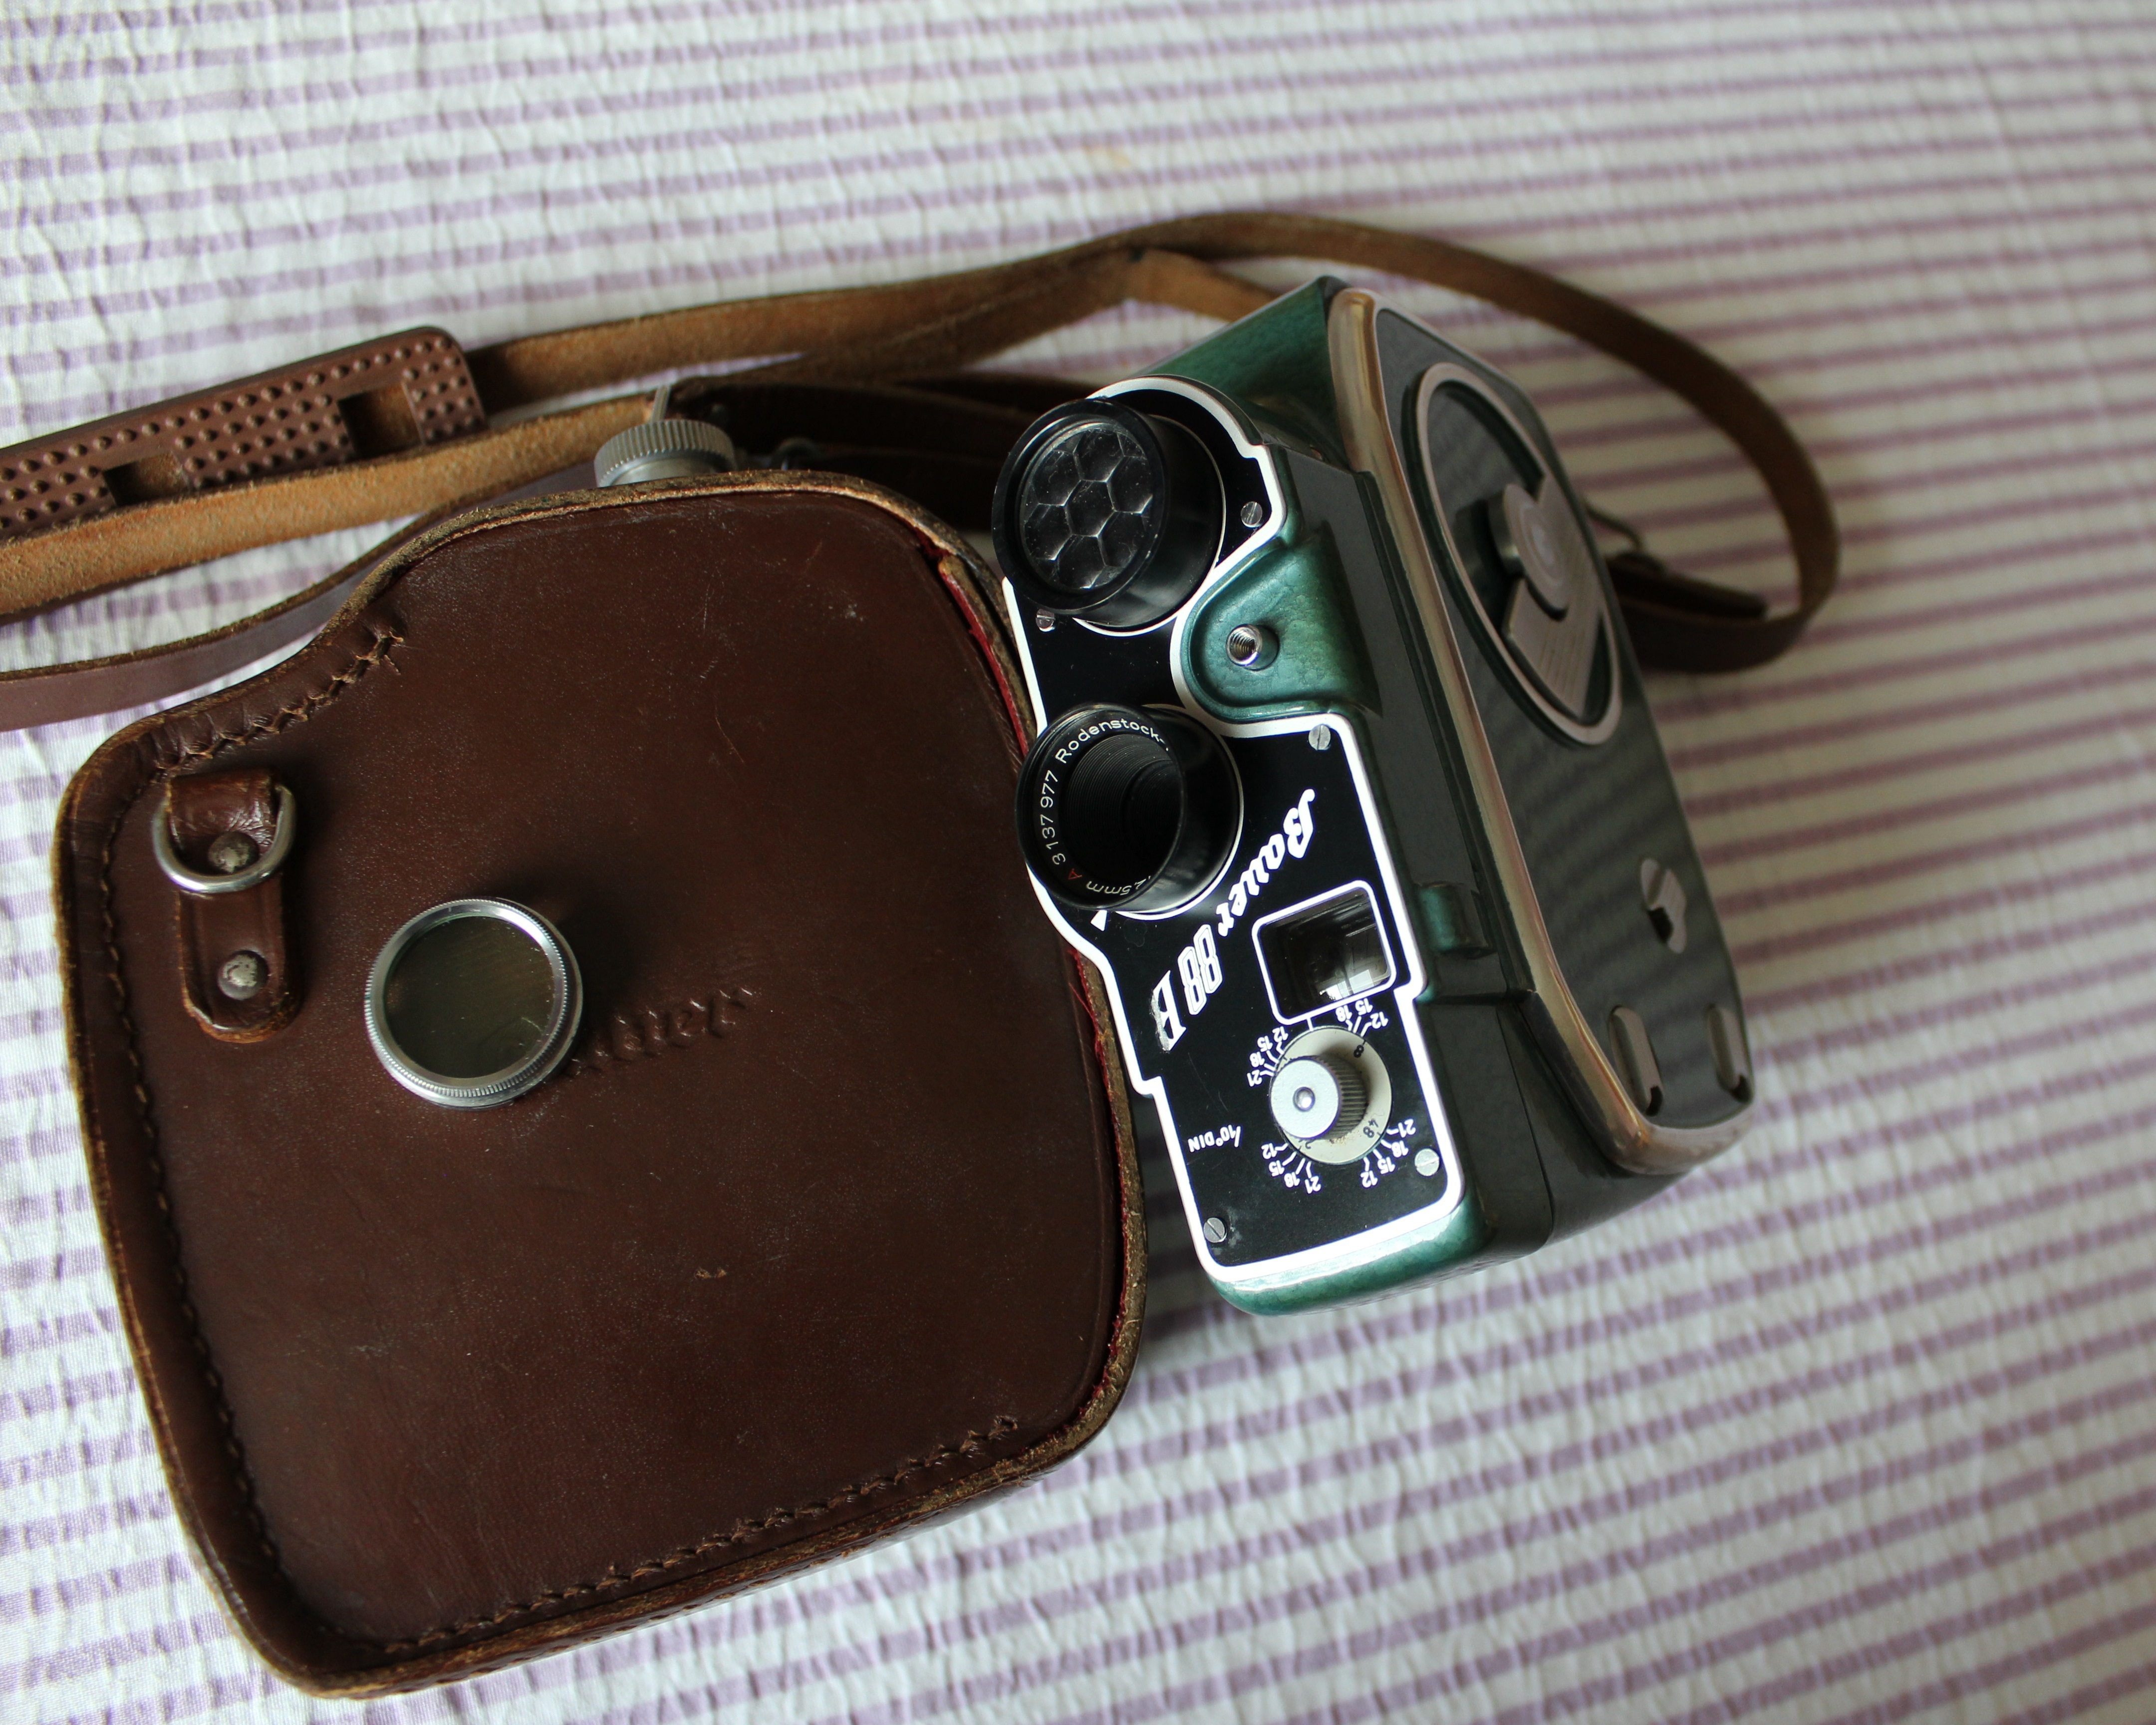
hand, record, technology, leather, vintage, antique, play, retro, old, film, narrow, lens, equipment, film camera, gadget, memory, old camera, recording, electronics, glasses, nostalgic, 1954, past, historically, flea market, strap, normal 8, rodenstock, hand wound, old film camera, super 8